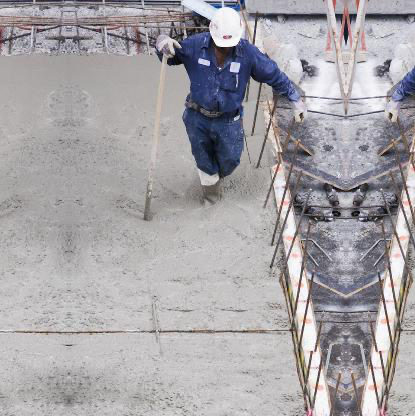
Objects in the image:
label: helmet